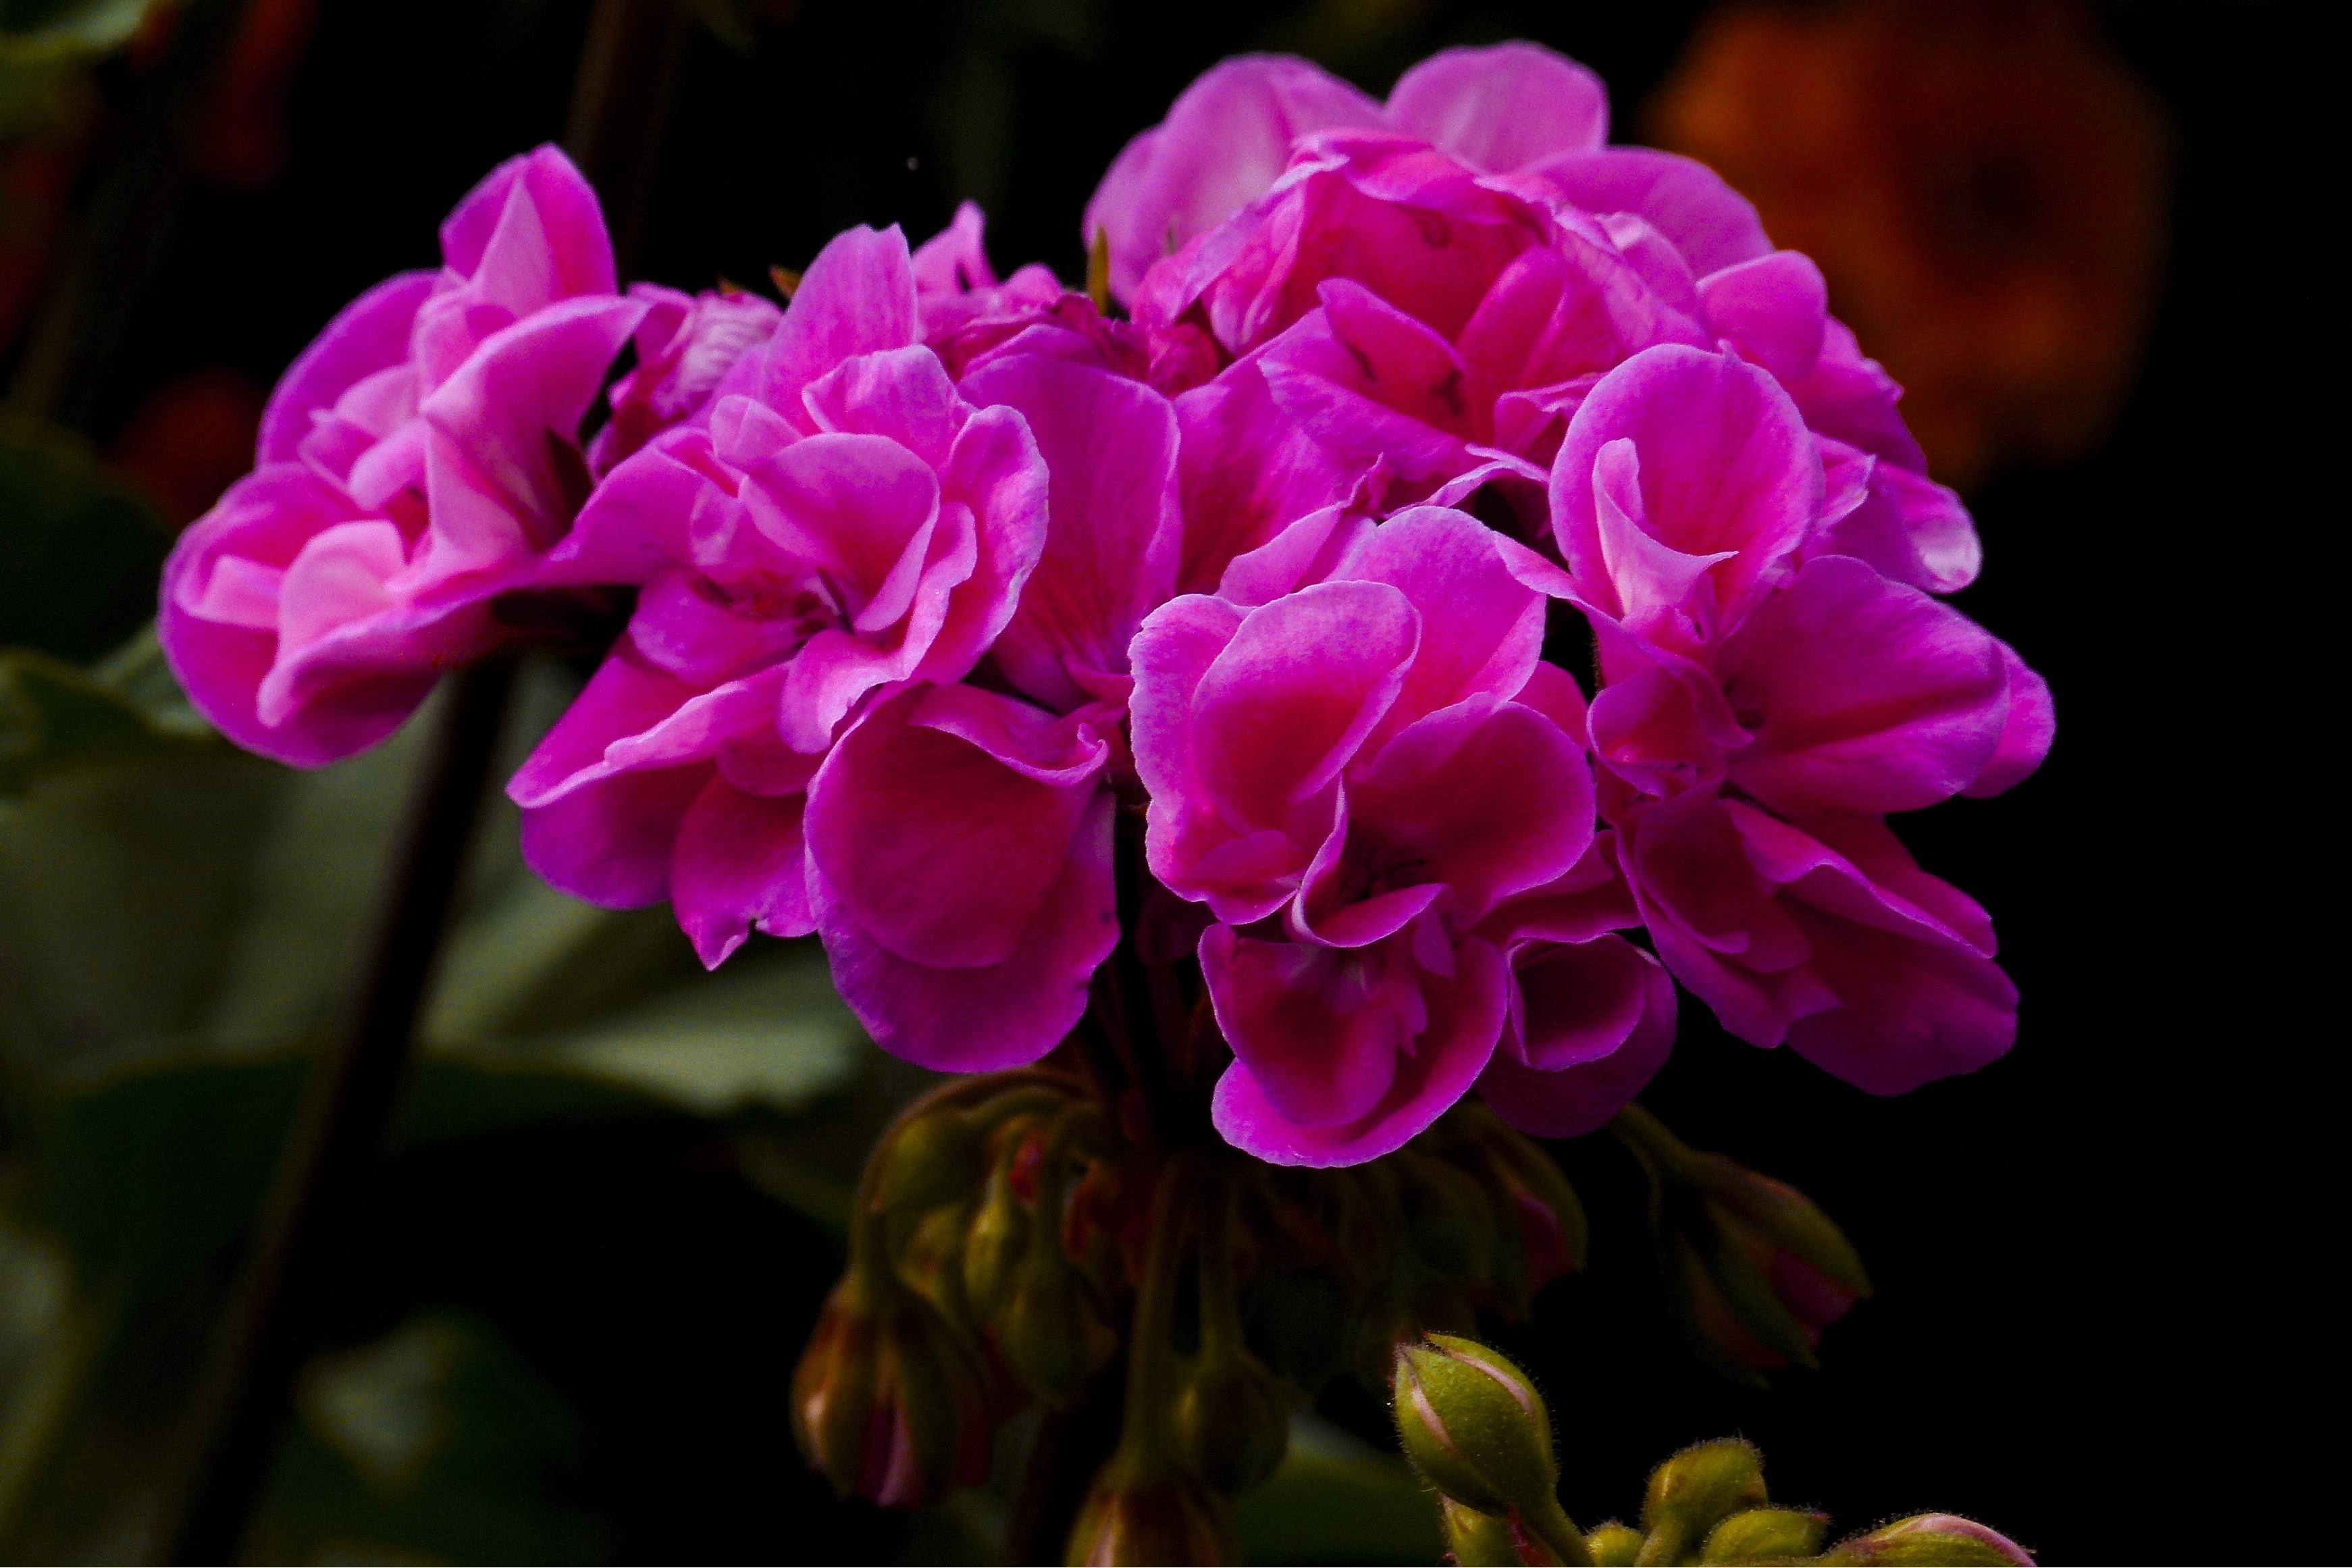
blossom, plant, flower, petal, summer, botany, garden, pink, flora, close up, geranium, beautiful, floristry, macro photography, flowering plant, land plant